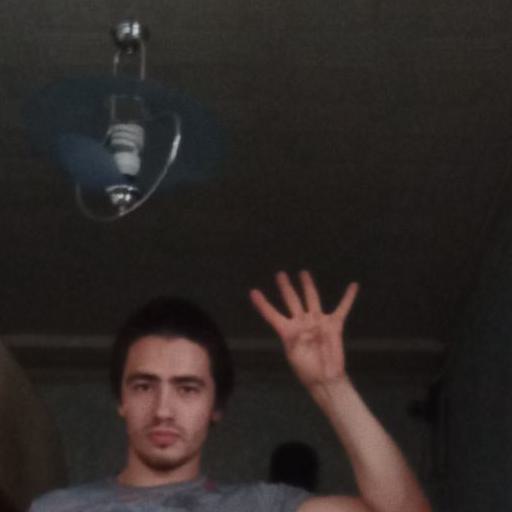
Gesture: four